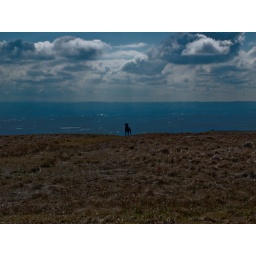
taken while hill walking in Campsie glen today with my girlfriend Lindsay